Estates General of 1576

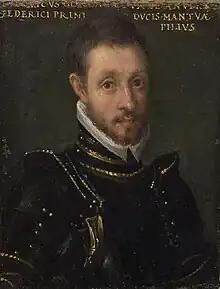
Duc de Nevers, who would be one of the firmest voices for war on the royal council

On 29 December, Henri gave a speech to his council in which he declared that he had at his coronation sworn to protect the sole practice of the Catholic religion in France. He had made this declaration in front of Anjou, Navarre and all the peers of France. Henri stated that the only reason he had established the edict of Beaulieu was to re-secure Anjou for the royal cause and see France relieved from the marauding mercenary soldiers that plagued the kingdom. It was however his intention as soon as it was practical to establish a single Catholic faith in France. Going forward Henri vowed to never allow himself to be constricted to such an oath contrary to his coronation. Anjou was present at this council meeting and according to the duc de Nevers indicated himself as being in favour of the re-establishment of religious uniformity.